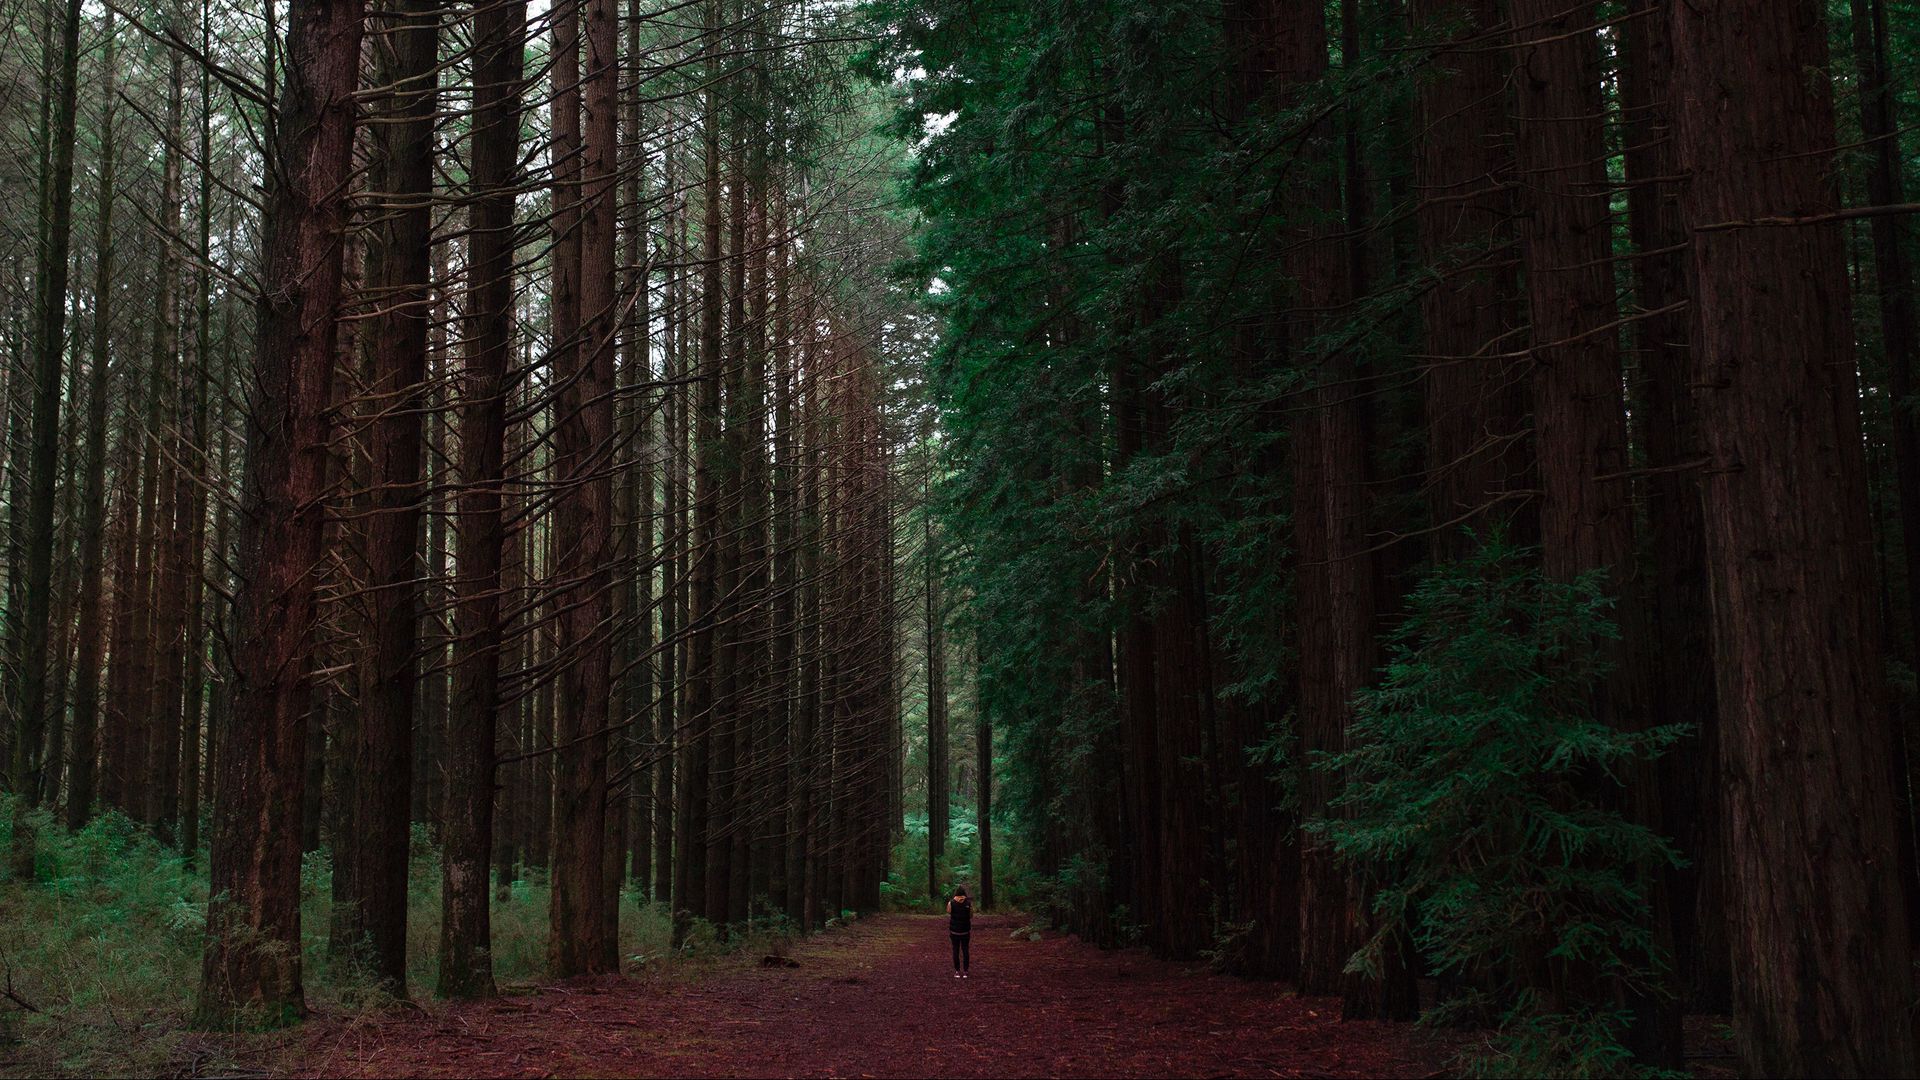
forest, naturals, plant, natural landscape, wood, tree, terrestrial plant, trunk, grass, deciduous, landscape, larch, spruce fir forest, temperate broadleaf and mixed forest, grove, People in nature, jungle, conifer, woodland, road, path, Northern hardwood forest, tropical and subtropical coniferous forests, temperate coniferous forest, old growth forest, darkness, valdivian temperate rain forest, plant stem, rainforest, evergreen, trail, dirt road, pine family, pine, fir